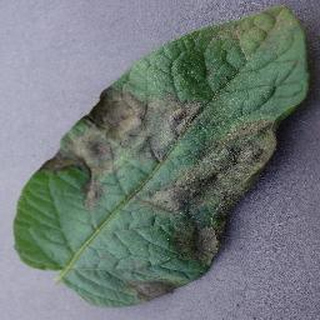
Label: potato_late_blight